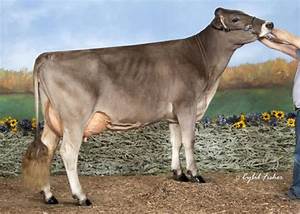
Label: cow